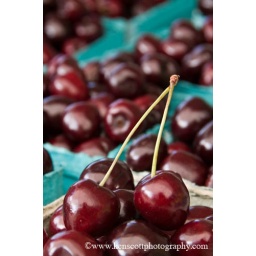
the 2010 Leelanau phone book came in the mail today . . . ; )